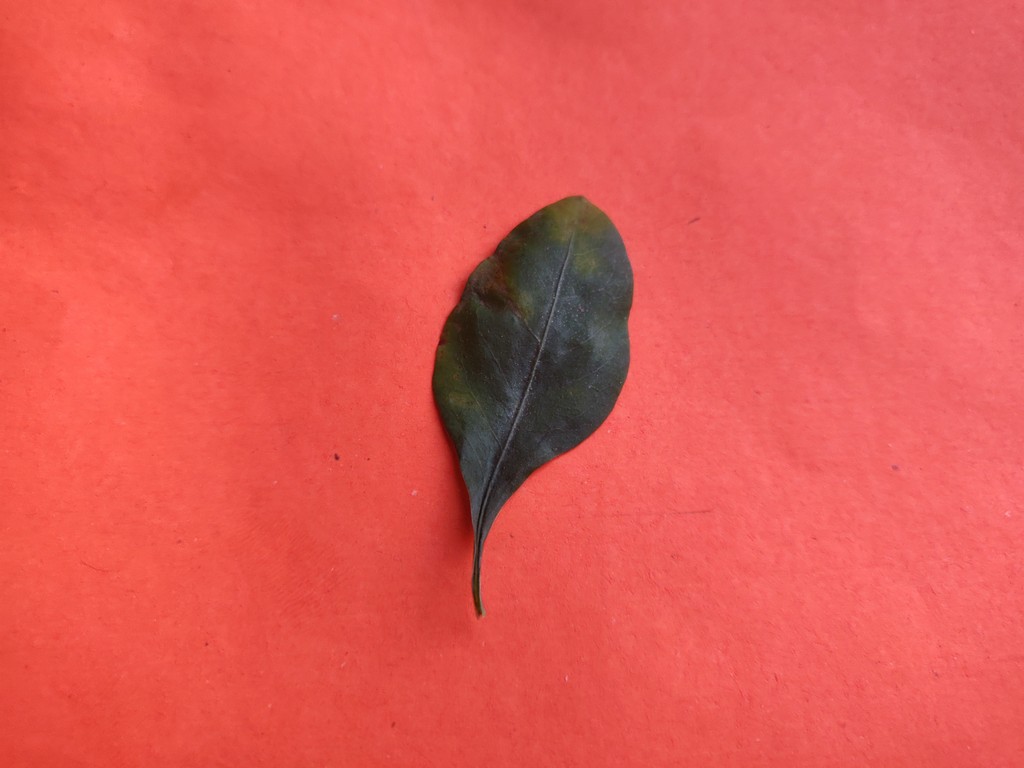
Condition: Unhealthy
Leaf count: single
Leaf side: front